2012–2015 unrest in Romania

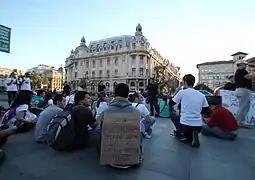
A sit-in in University Square, Bucharest

On 3 July, the Romanian Parliament, at the proposal of majority represented by Social Liberal Union, voted the dismissal of President of the Senate and President of the Chamber of Deputies. Through an Emergency Ordinance, the government restricted the attributions of the Constitutional Court, restoring them to the 2010 status. Likewise, USL leaders Victor Ponta and Crin Antonescu started procedures to dismiss President Traian Băsescu. These measures irritated the international politicians which expressed concerns over the state of democracy and the rule of law in Romania. On 6 July, Băsescu was suspended after the impeachment motion filed by the ruling coalition passed the Parliament's vote. The motion passed with 256 votes, 39 more than the minimum required. USL leaders argued their action by saying that President Traian Băsescu has breached the Constitution and overstepped his authority.